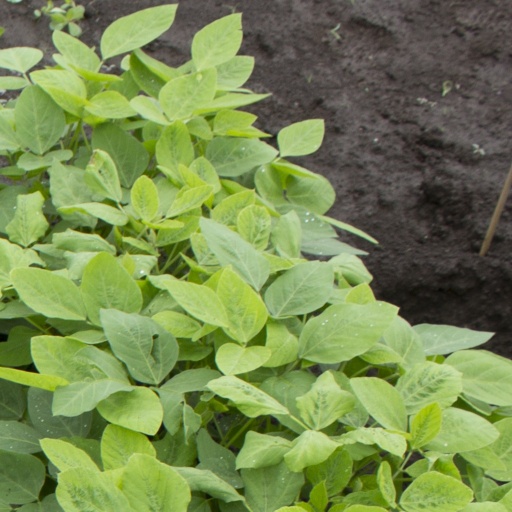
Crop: soybean